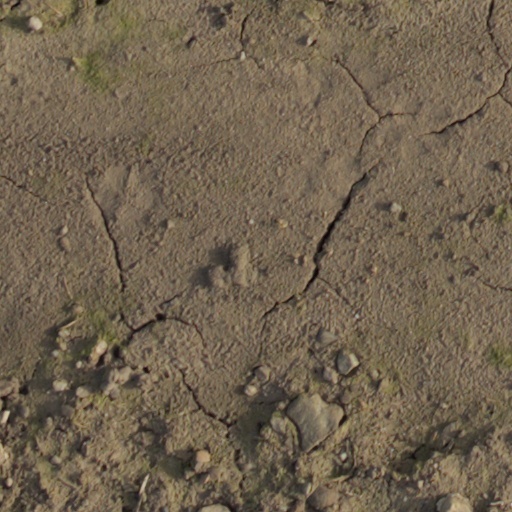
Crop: wheat